Postage stamps and postal history of Togo

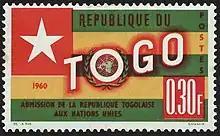
Stamp of Togo, 1961

This is a survey of the postage stamps and postal history of Togo.